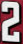
Number: 2